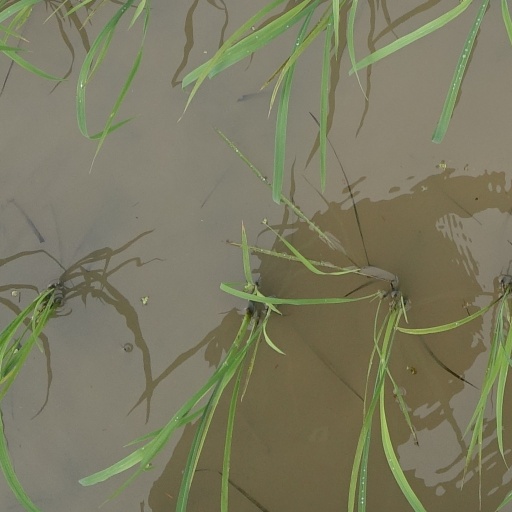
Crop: rice